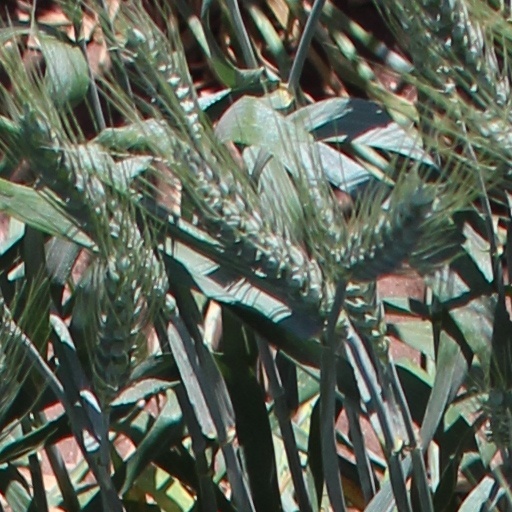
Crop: wheat